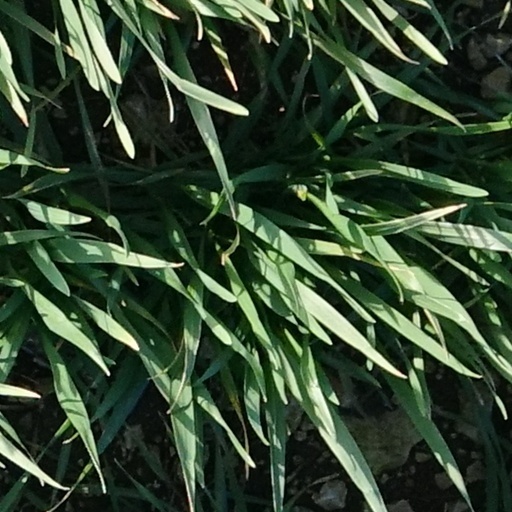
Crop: wheat